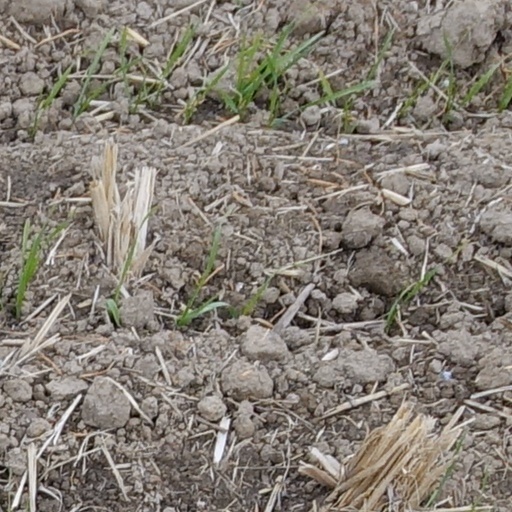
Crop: wheat